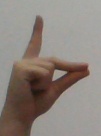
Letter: ta